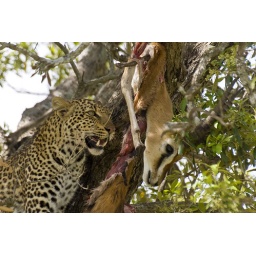
Watched Leopard eating gazelle in tree for hours. Just awesome photo ops in Masa Mara - Kenya - January 2008.